Byron Vreeland

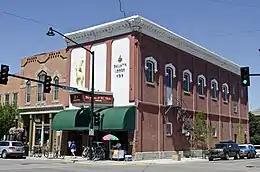
Masonic Temple (R) and Palace Saloon (L), Bozeman, 1880 and 1883.

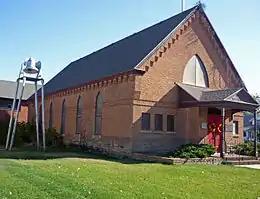
Emmanuel Church, Miles City, 1886.

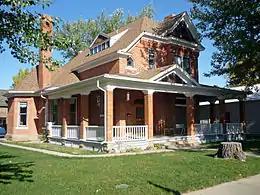
E. H. Johnson House, Miles City, 1887.

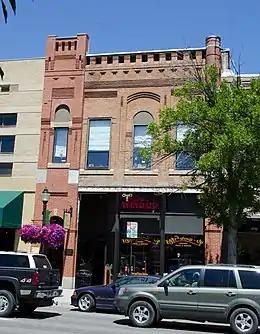
Barnett Building, Bozeman, 1889.

Byron Vreeland (1844–1889) was an American architect practicing in Bozeman and Miles City, Montana, where he pioneered the profession.